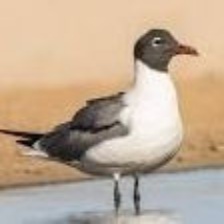
Species: LAUGHING GULL
Scientific name: LEUCOPHAEUS ATRICILLA